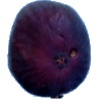
Label: fig